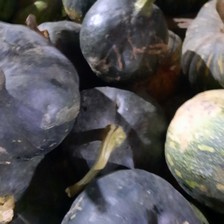
Label: others